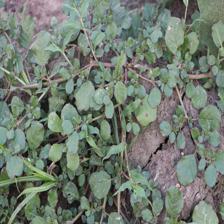
Label: BroadLeafWeed